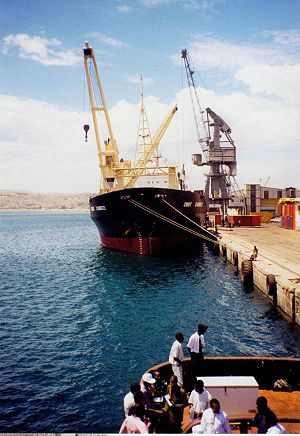
Lobito
Lobito er en by i den nordlige del af Angola med et indbyggertal på 207.957 indbyggere. Byen ligger på landets atlanterhavskyst.